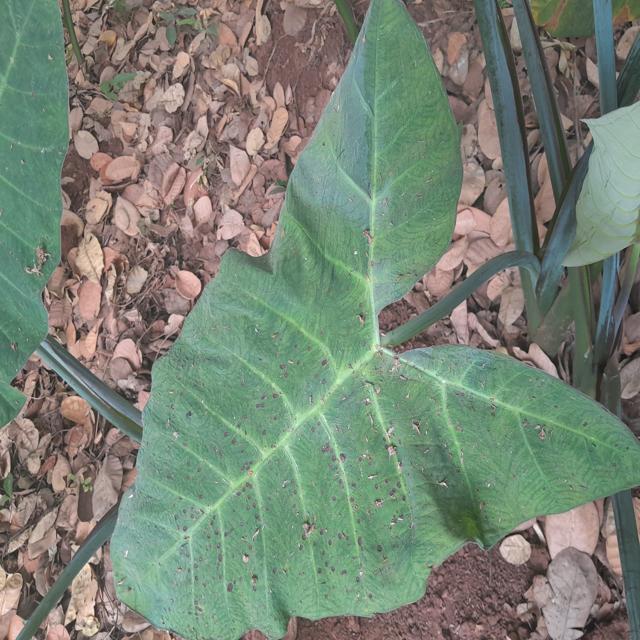
Label: Healthy